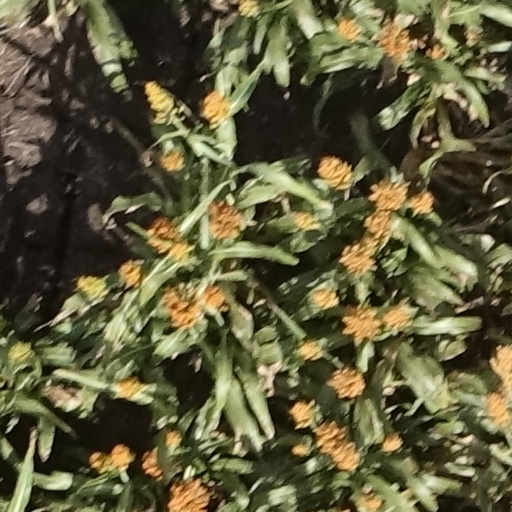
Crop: sorghum